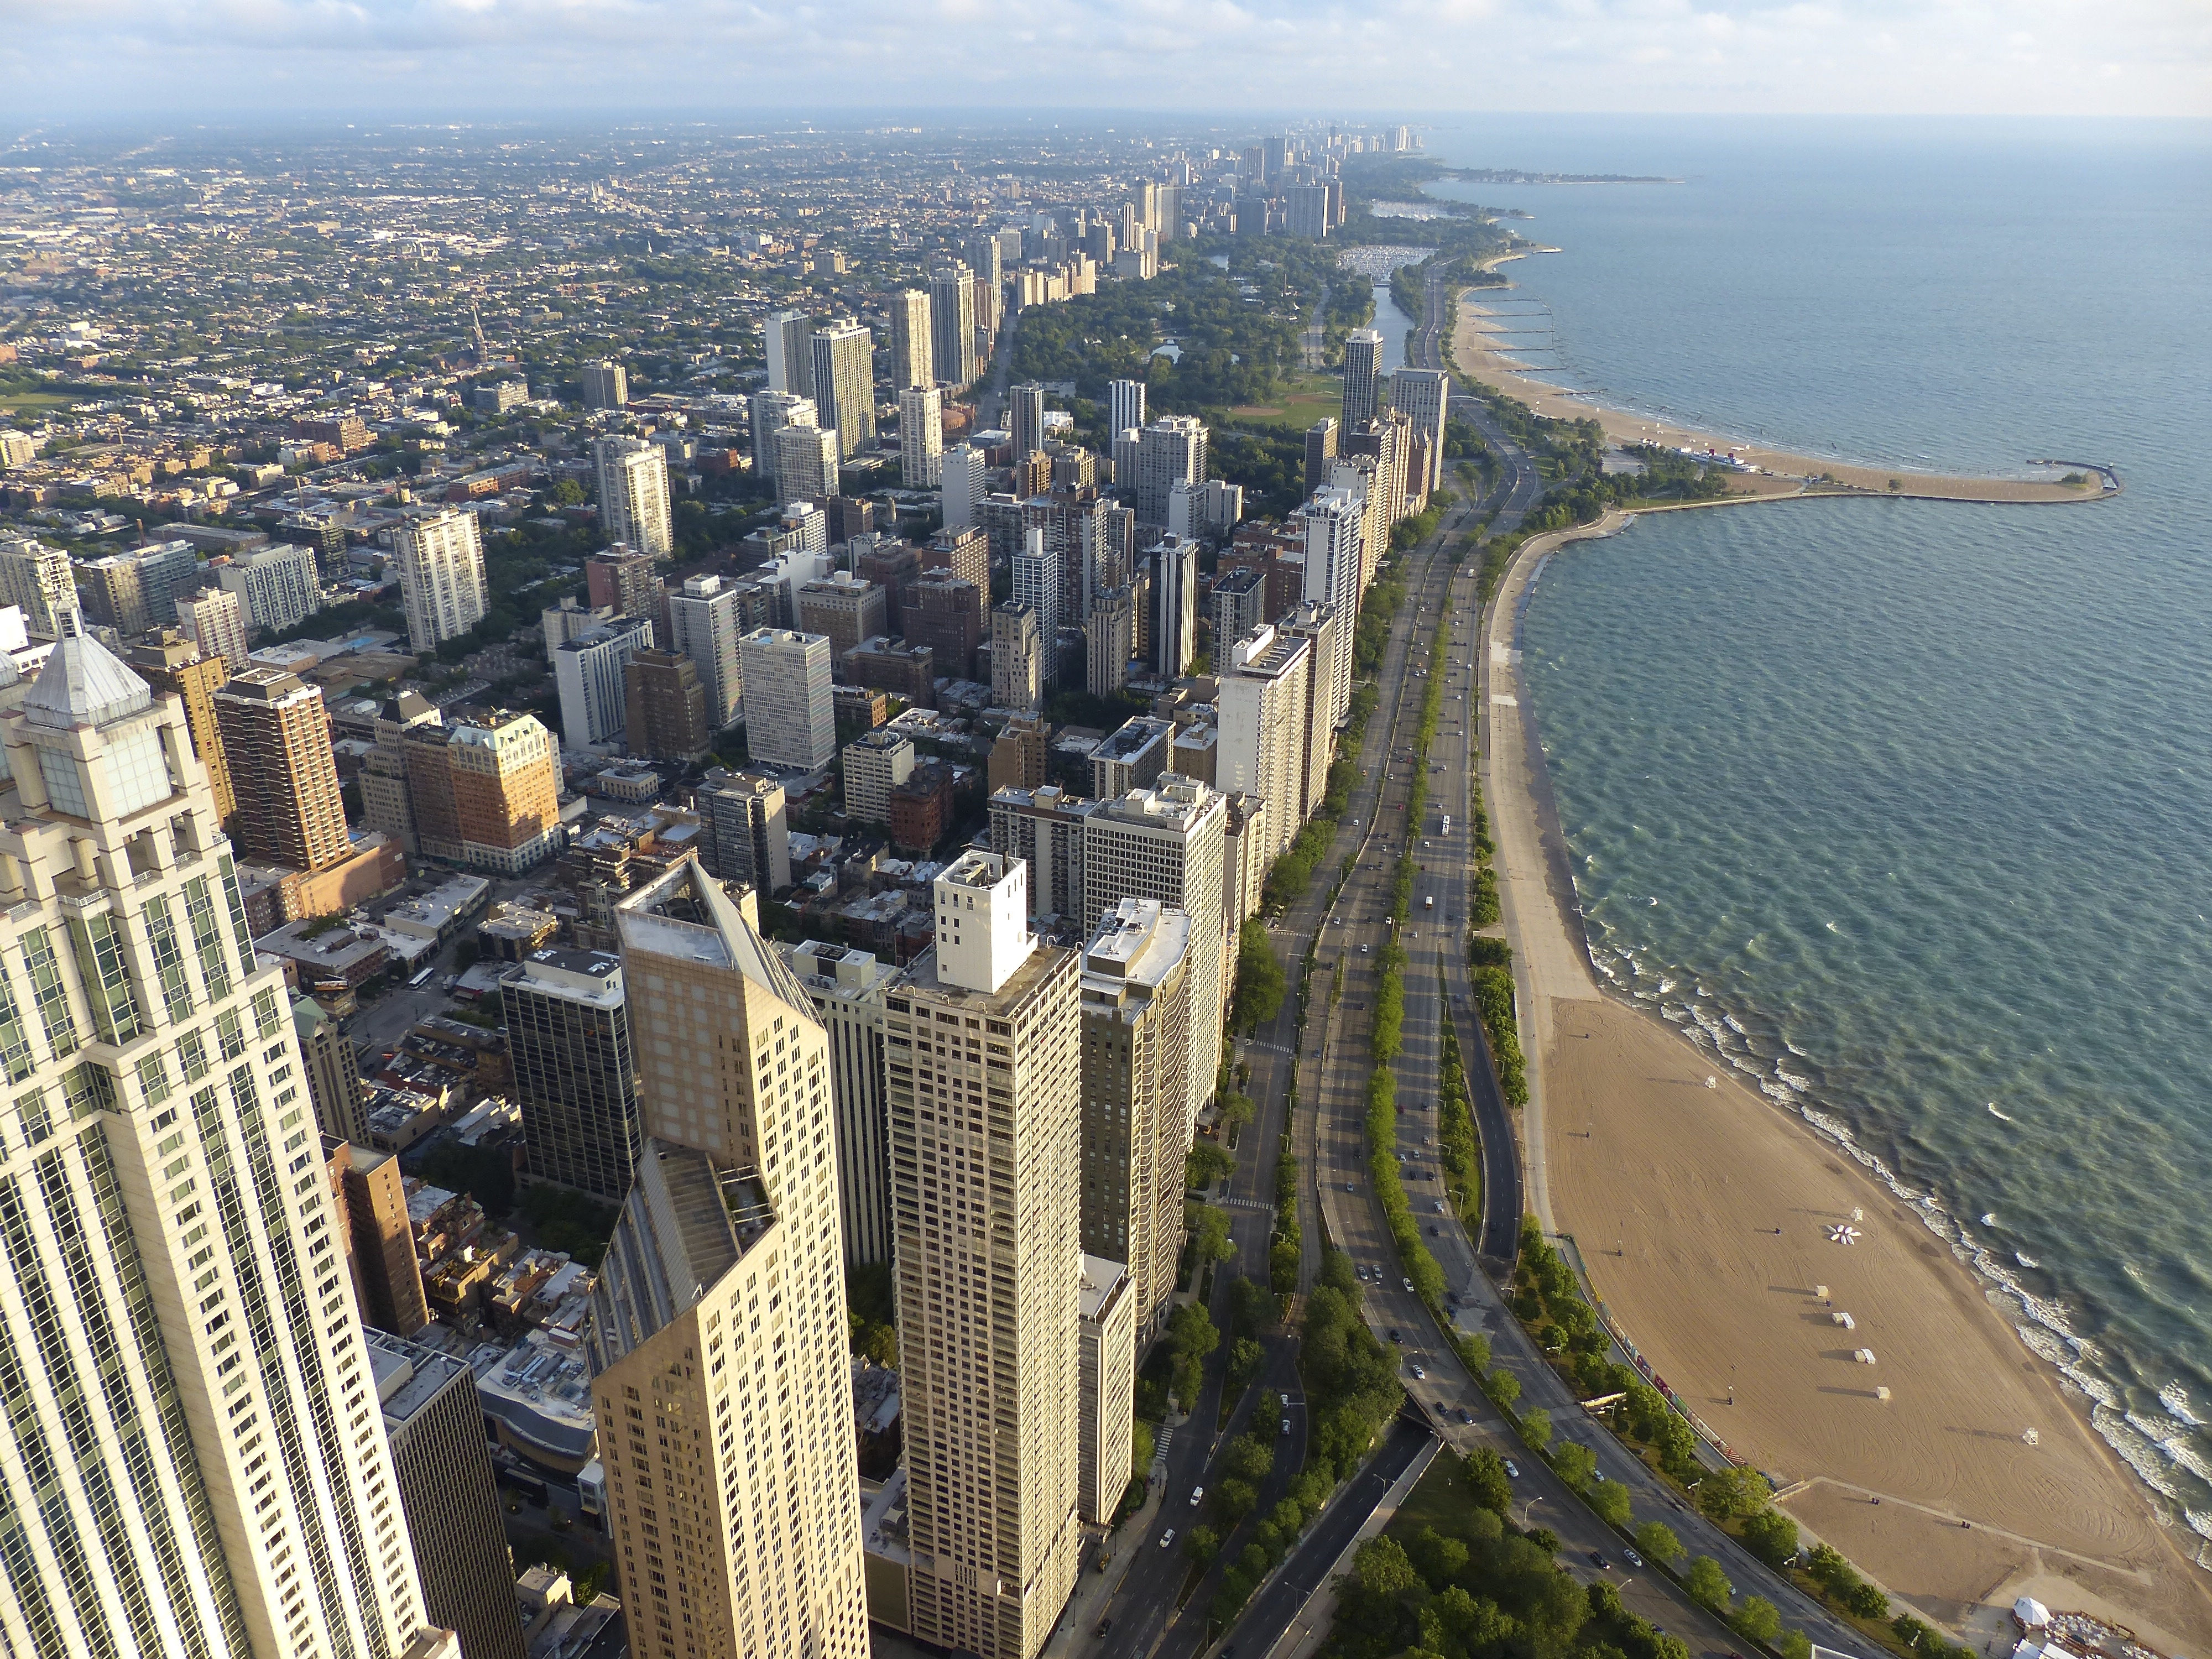
beach, coast, horizon, open, architecture, skyline, street, morning, window, lake, skyscraper, cityscape, downtown, travel, tower, usa, landmark, chicago, skyscrapers, gold, illinois, oak, michigan, lakefront, lakeshoredrive, metropolis, bird's eye view, aerial photography, residential area, metropolitan area